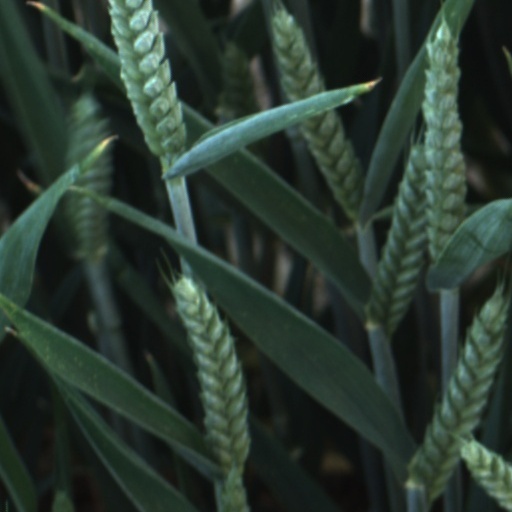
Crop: wheat